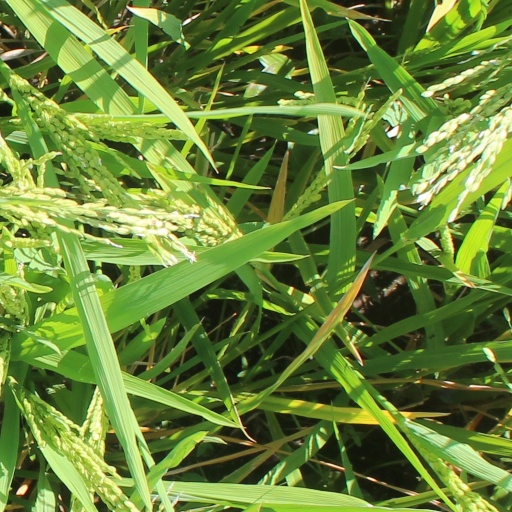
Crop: rice